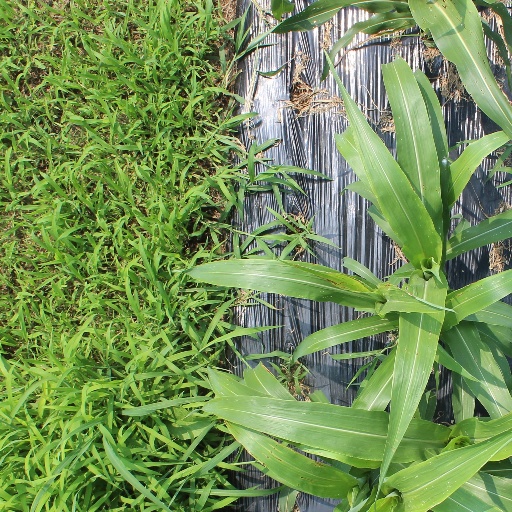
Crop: sorghum